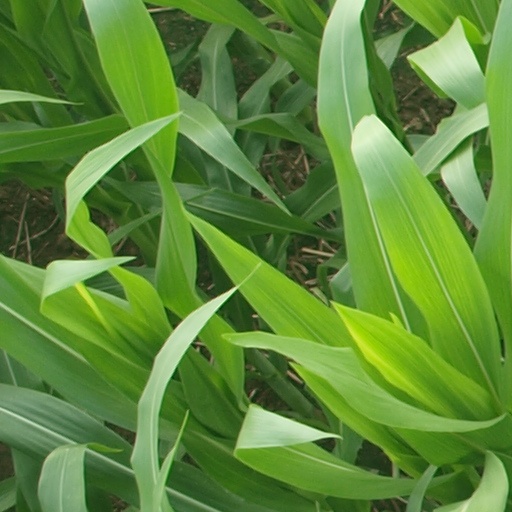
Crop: maize; corn